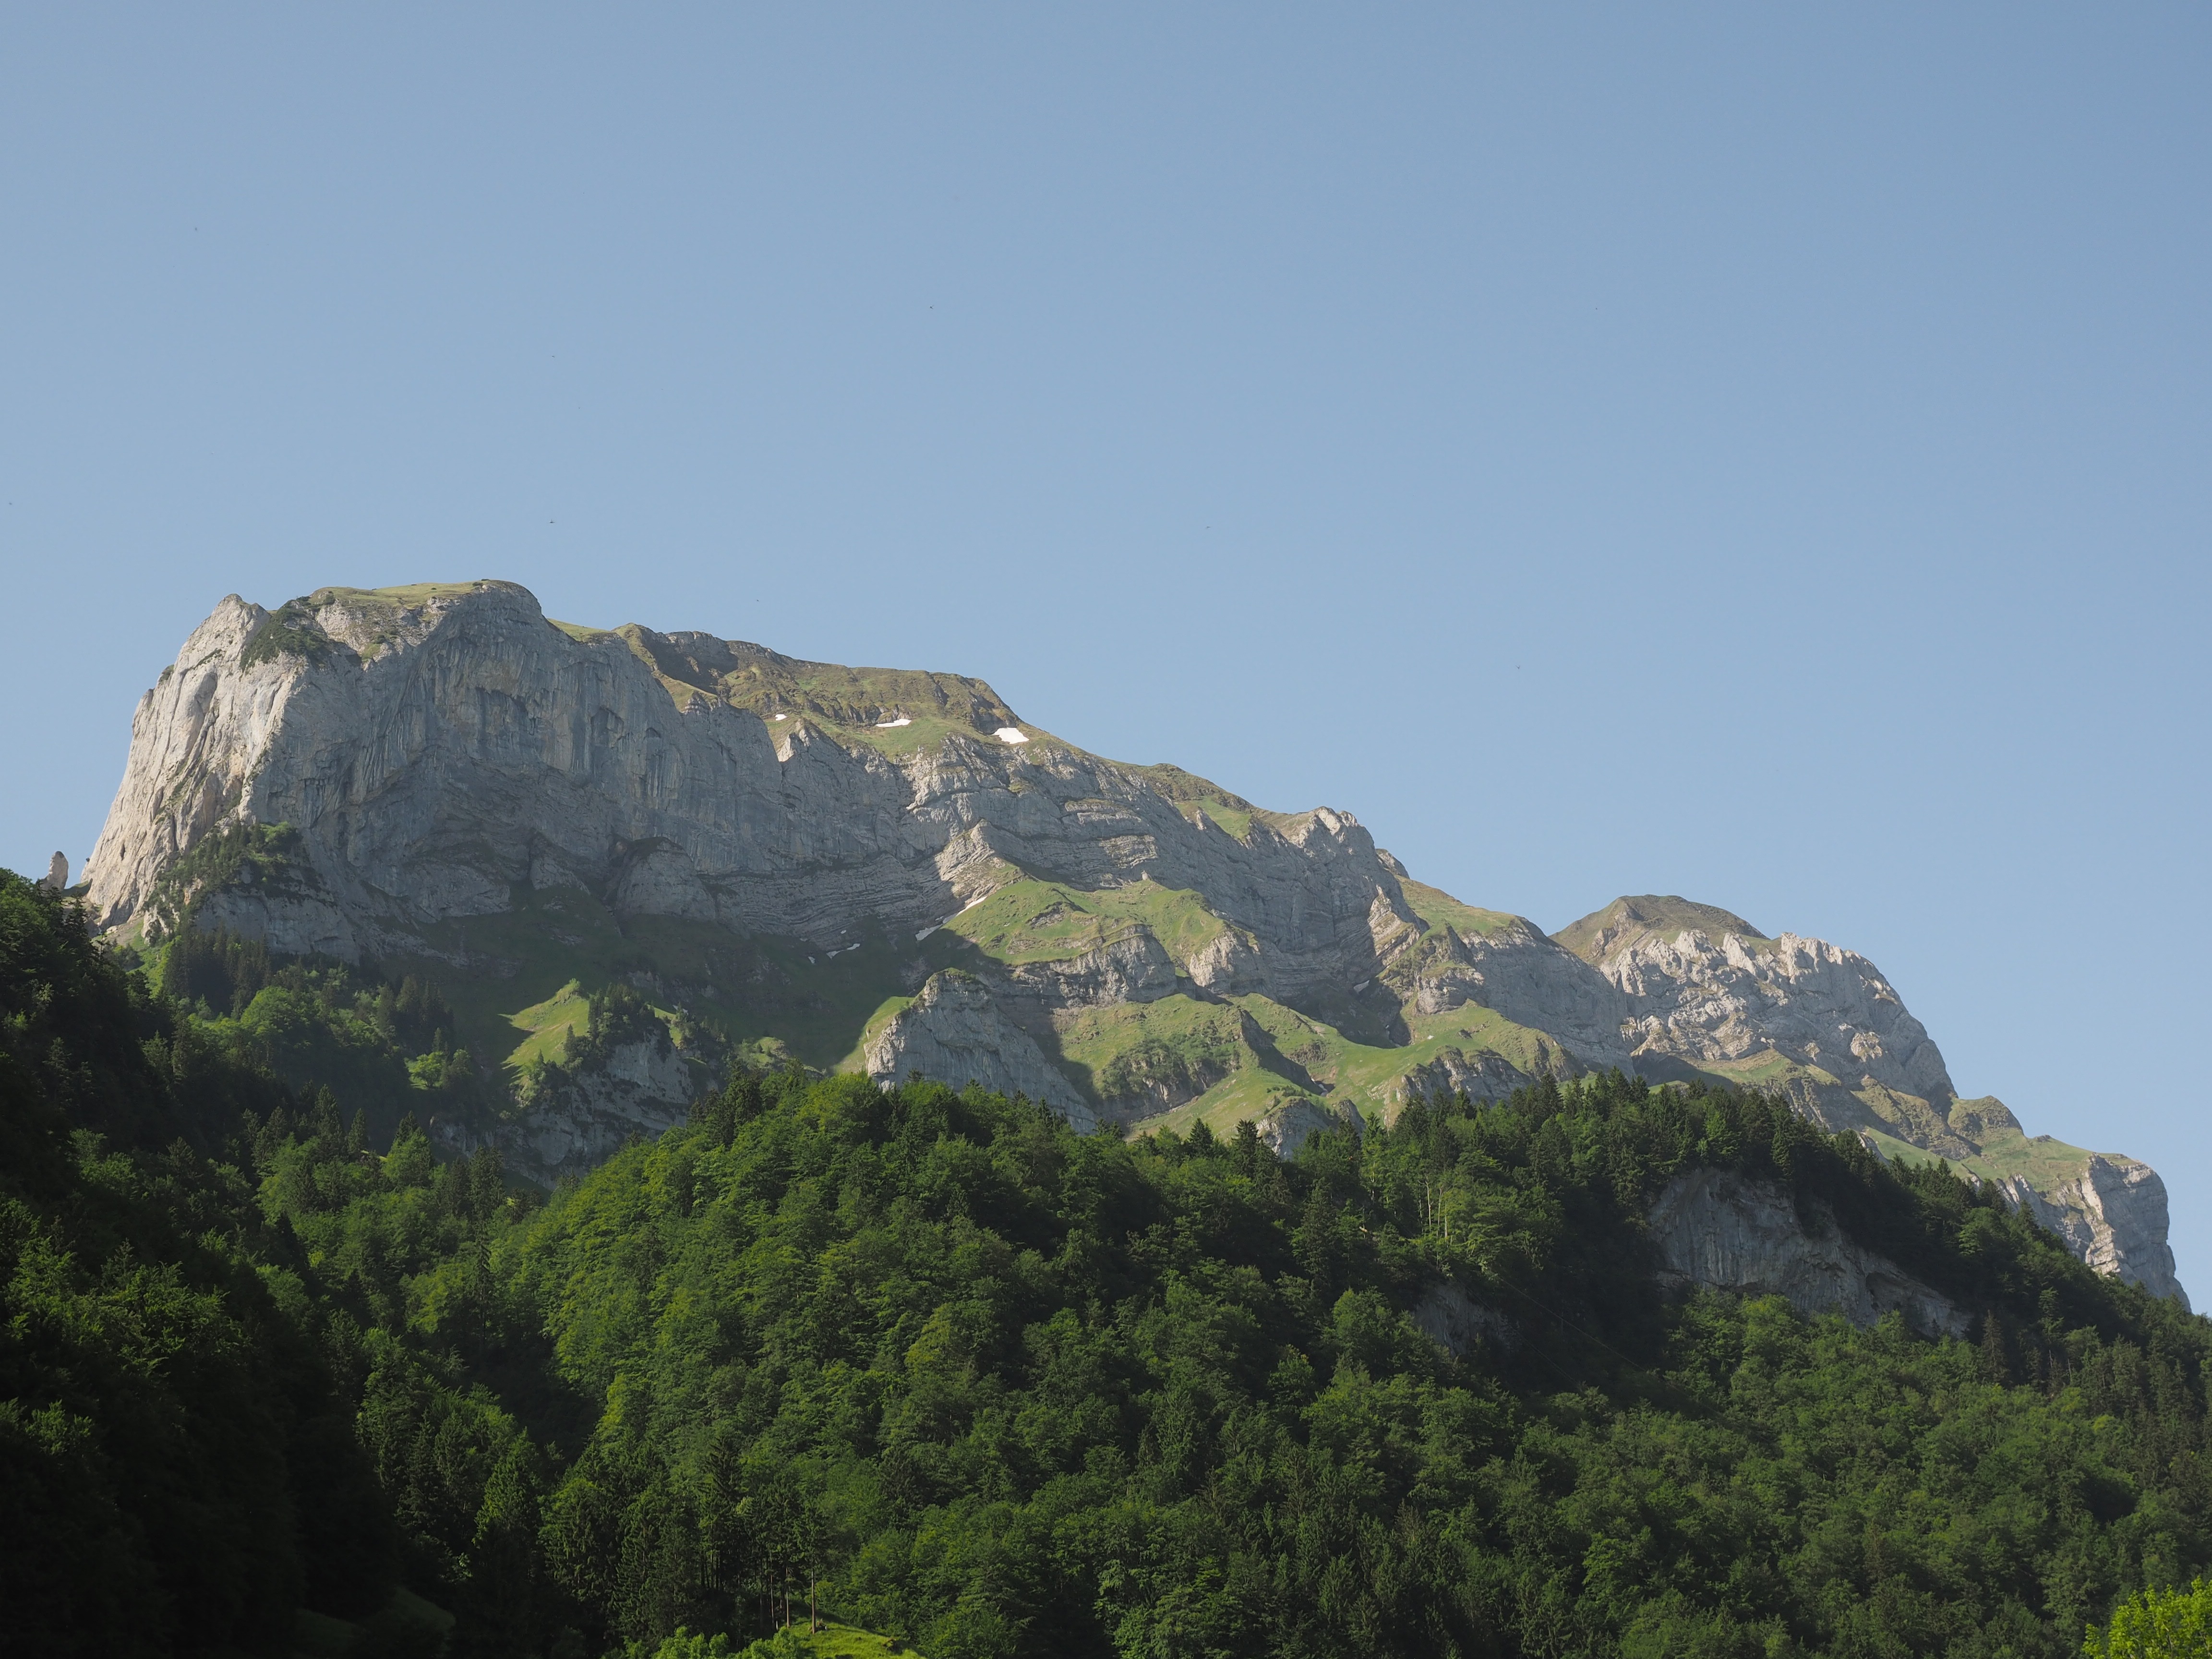
landscape, tree, nature, rock, wilderness, walking, mountain, hill, adventure, valley, mountain range, cliff, terrain, ridge, summit, geology, mountains, alps, plateau, landform, s ntis, ebenalp, geographical feature, mountainous landforms